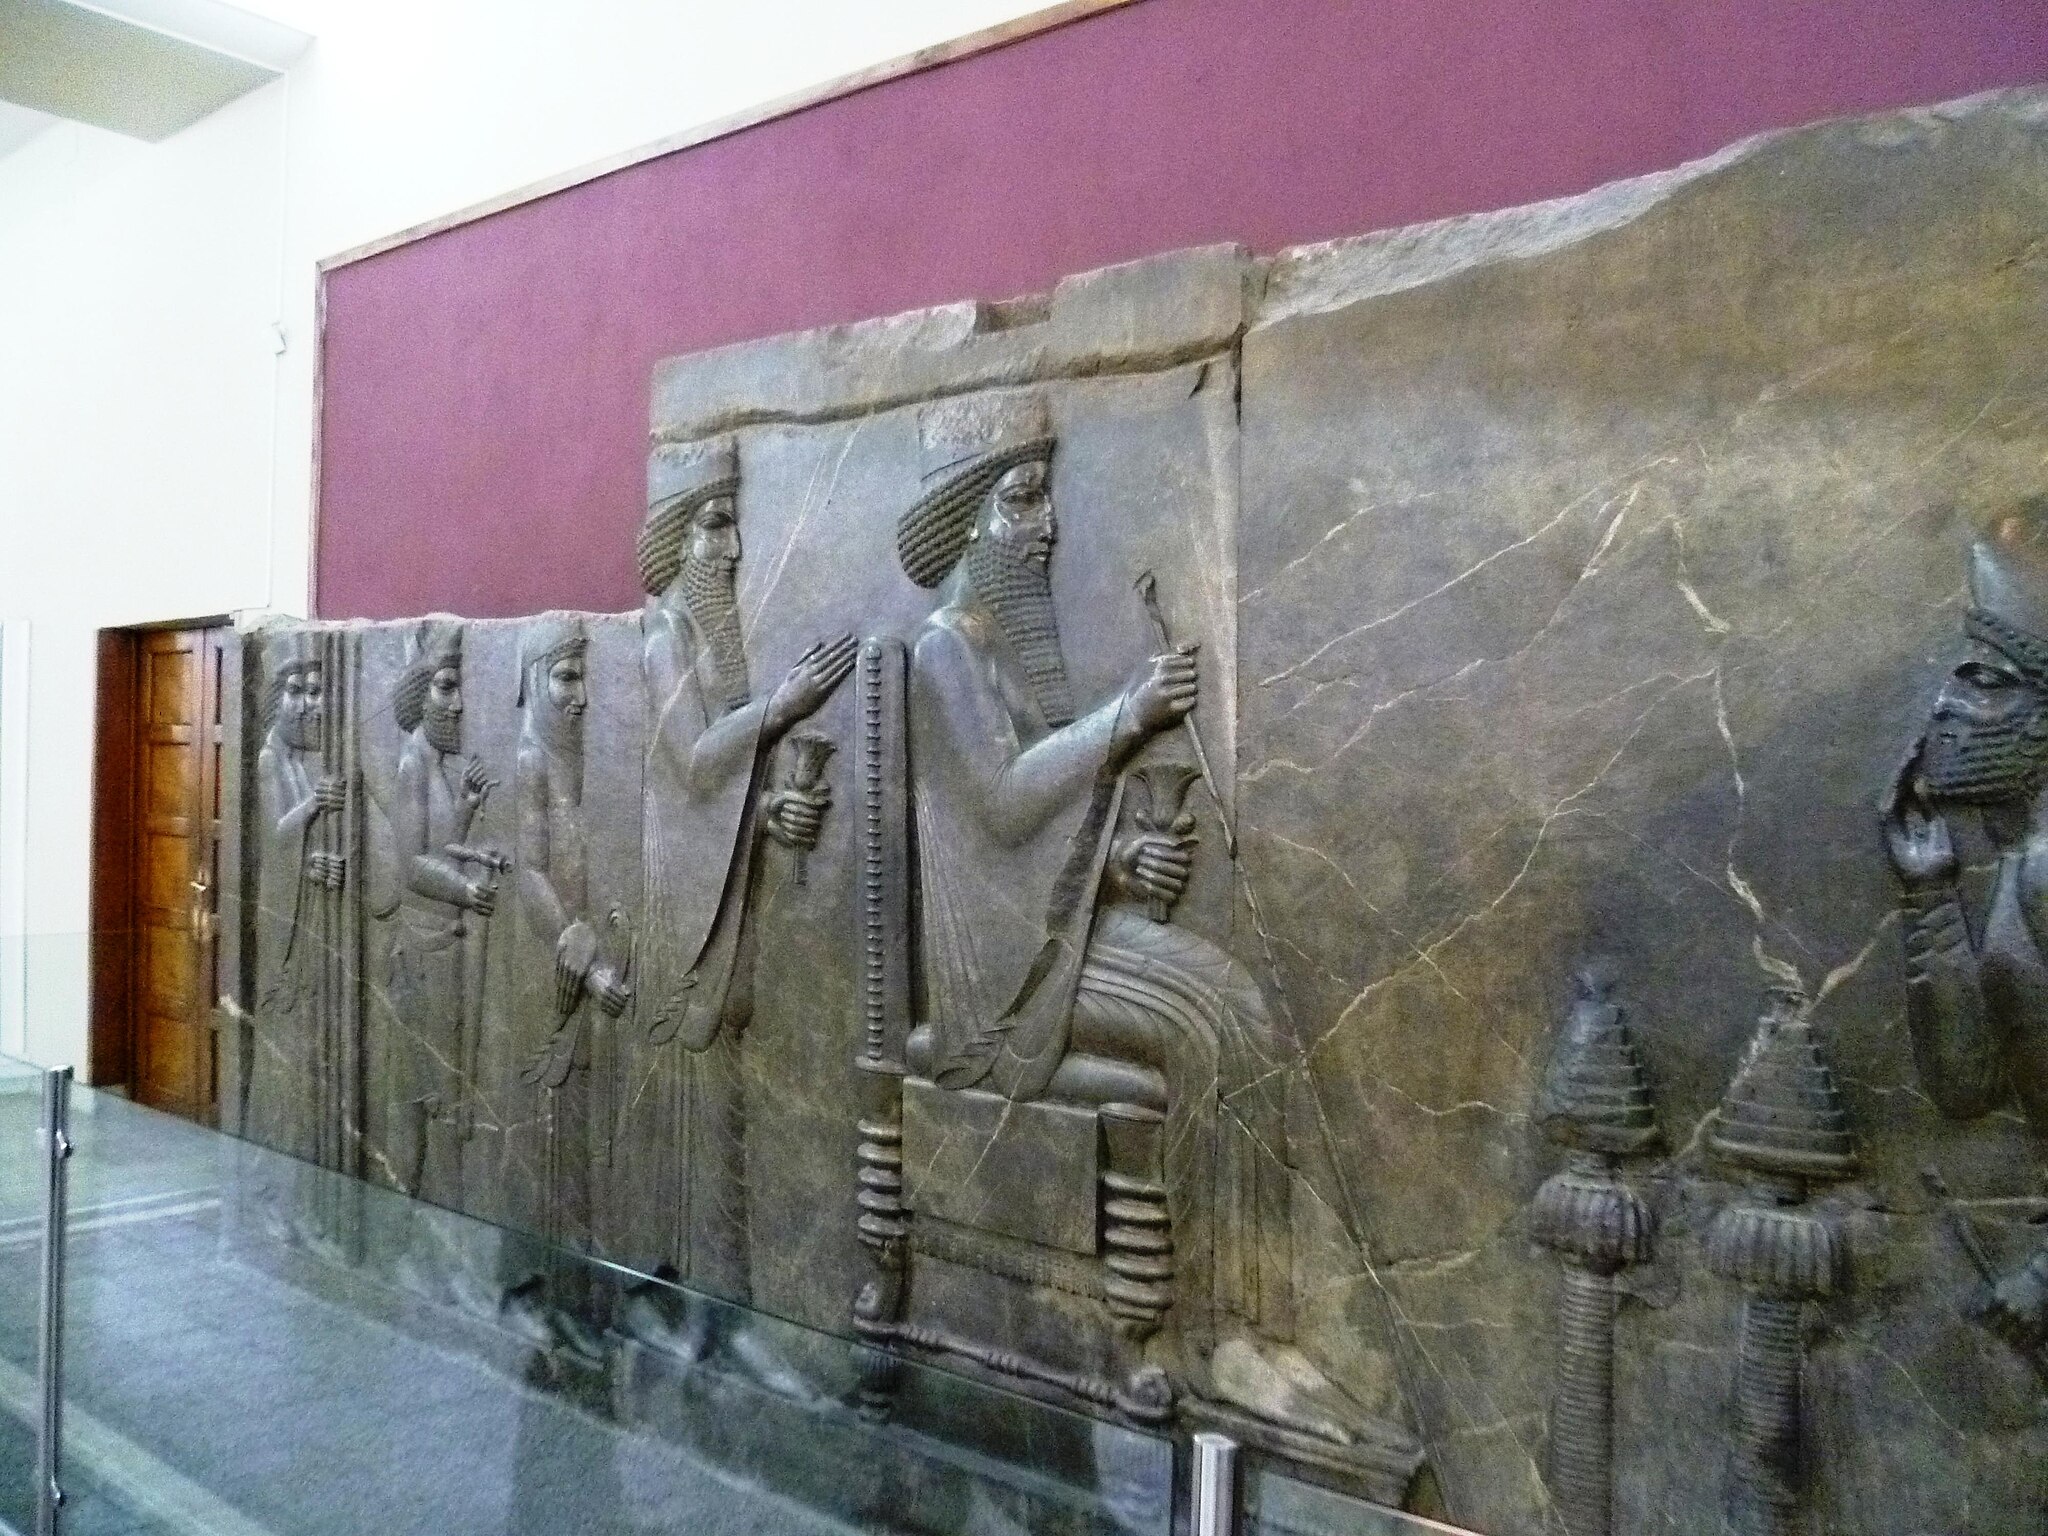
Title: National Museum of Iran - relief from Persepolis (1)
Description: National Museum of Iran - relief from Persepolis - Audience scene of Darius (or Xerxes I) , Tehran, Iran
Date: 2014-04-03 13:36:45
Categories: Self-published work, Museums photographed in 2014, Audience scene of Darius (or Xerxes I), Fundacja Kontroli Społecznej Nomos - Iran